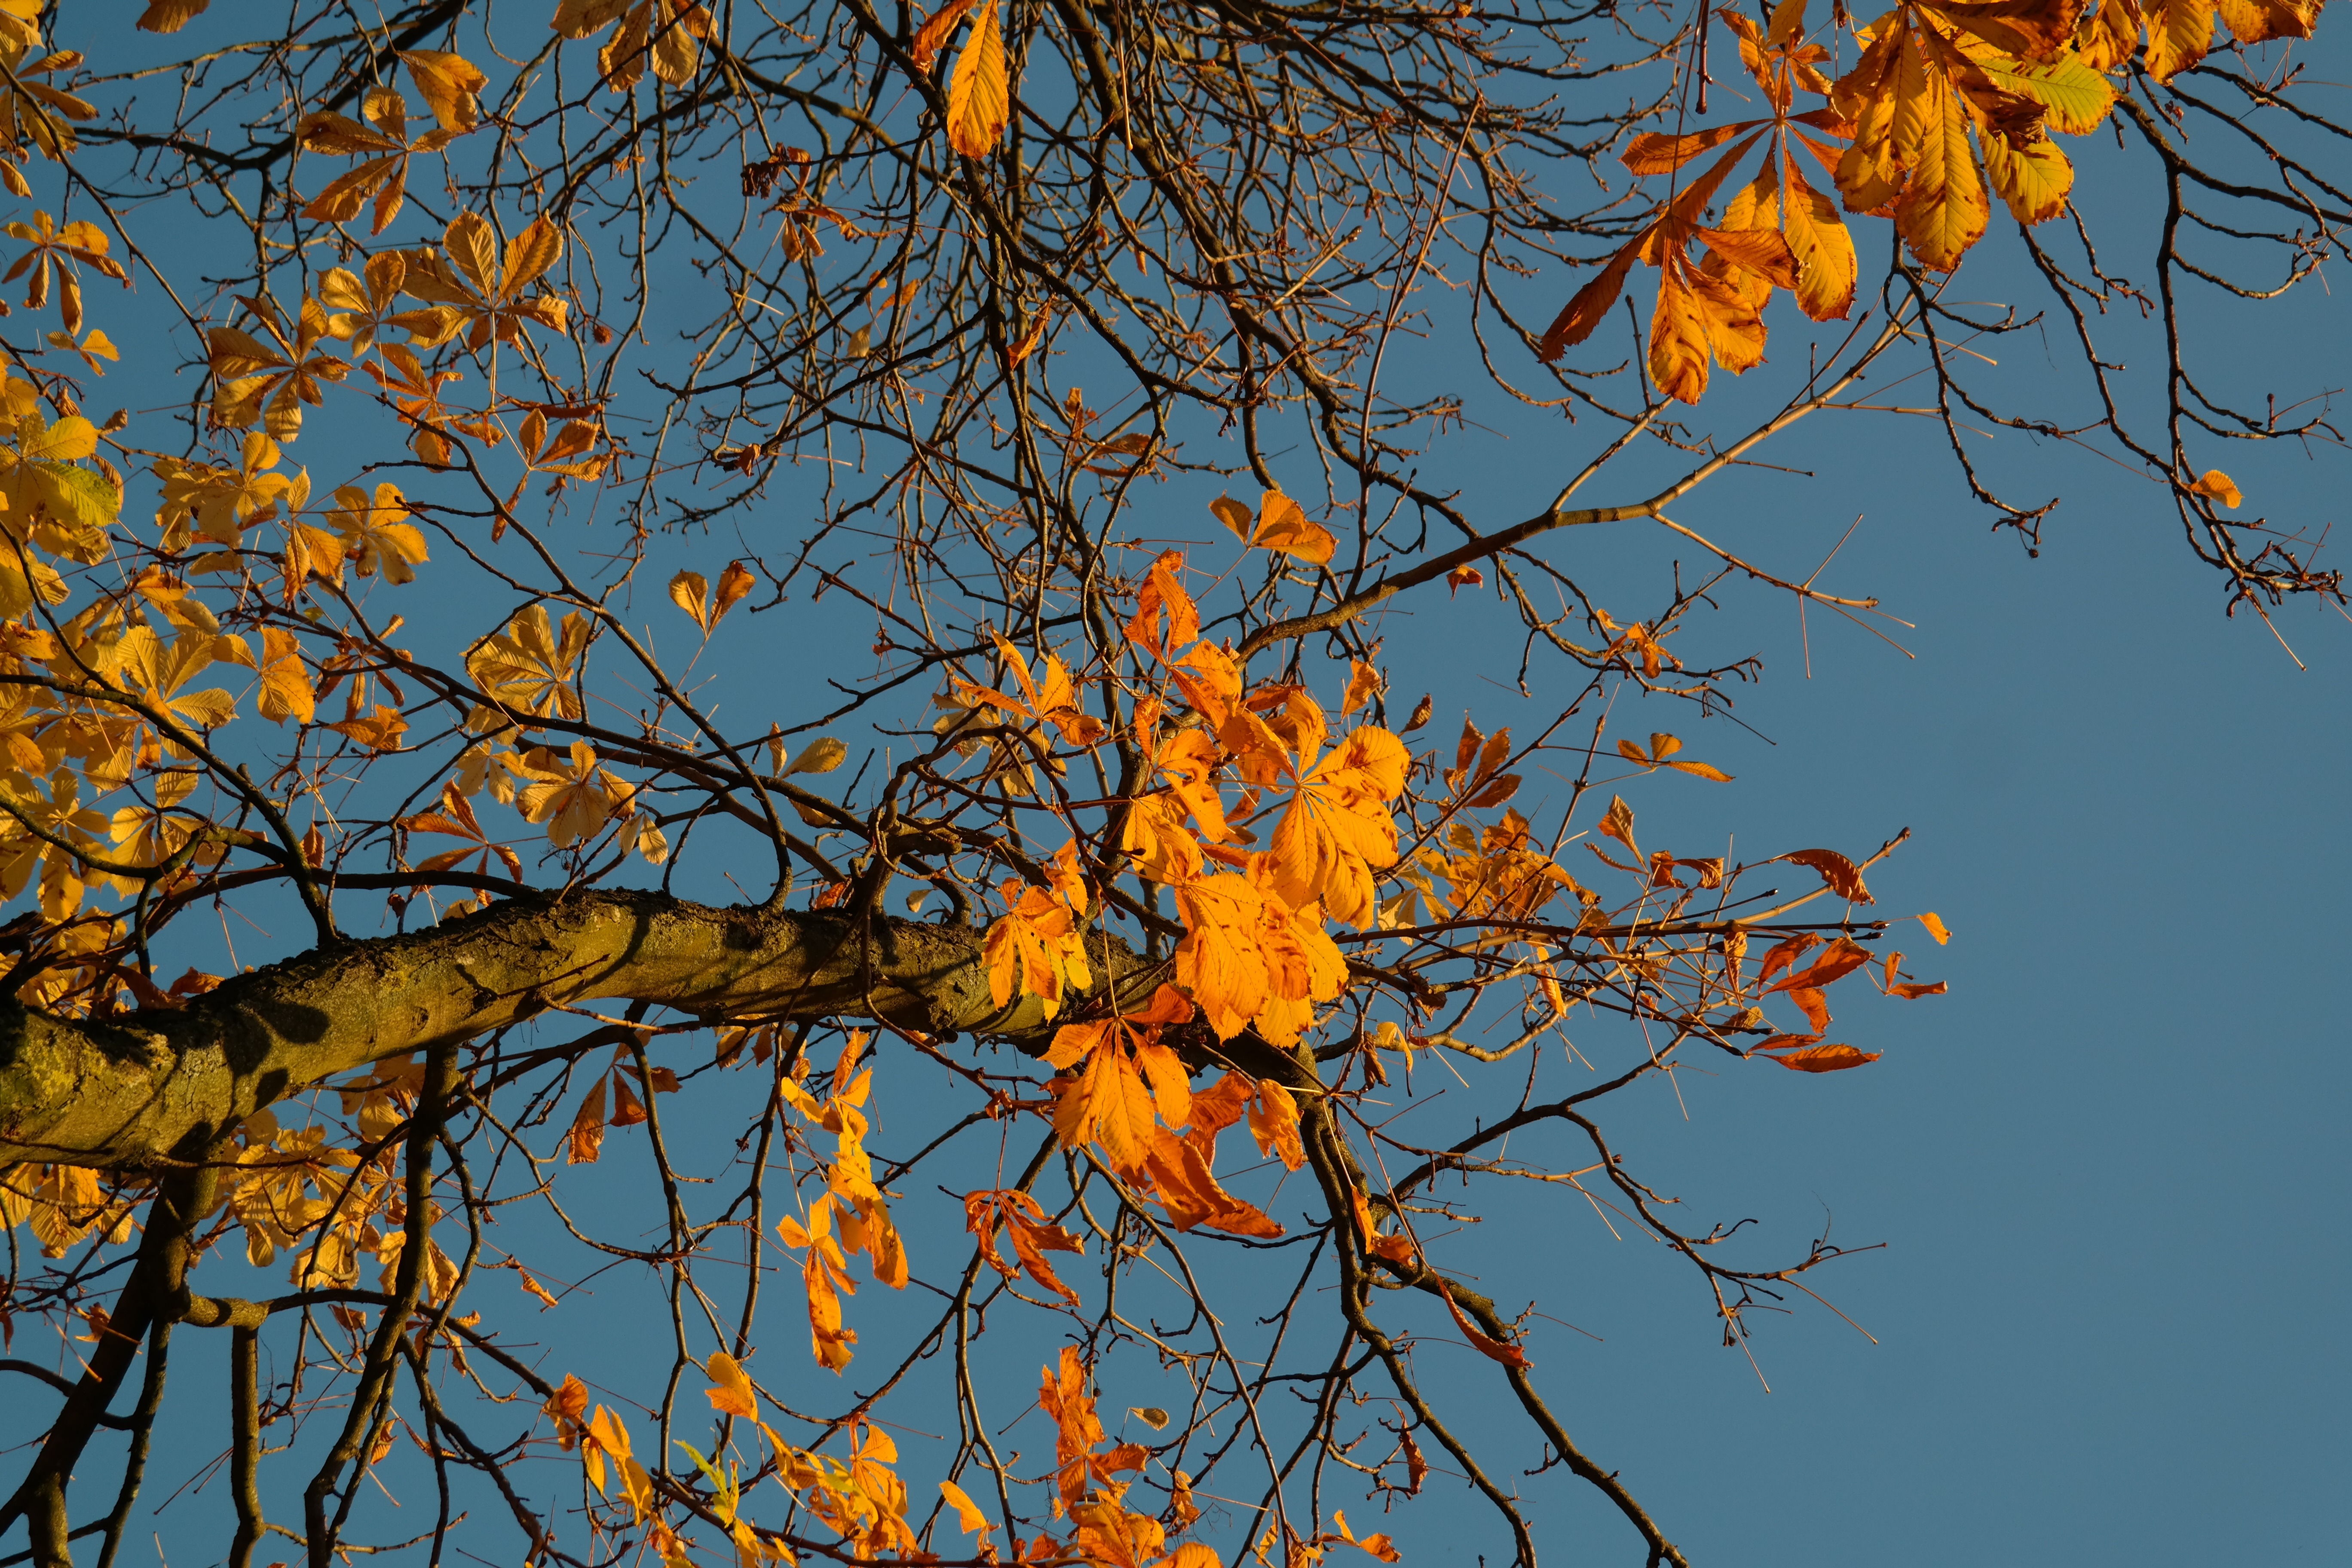
tree, nature, branch, light, plant, sky, sunlight, leaf, flower, golden, reflection, autumn, colorful, yellow, flora, season, twig, gold, beautiful, fall color, fall foliage, fall leaves, autumn colours, aesculus, chestnut, back light, chestnut tree, buckeye, ordinary rosskastanie, common rosskastanie, white rosskastanie, aesculus hippocastanum, woody plant, type of horse chestnut